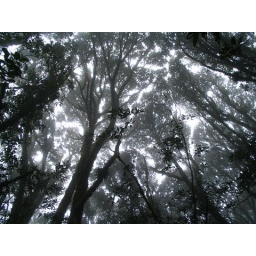
Being in this forest was like standing next to the ocean, the wind. made the leaves sound like crashing waves